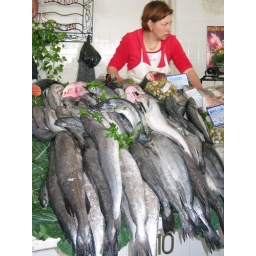
Selling fish in Braga's market